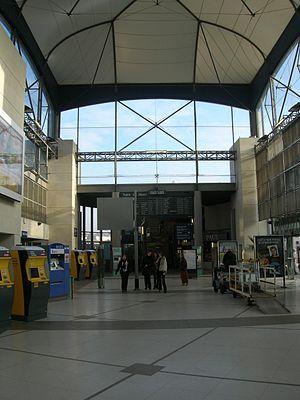
Gare TGV de Nantes, France, hall sud.